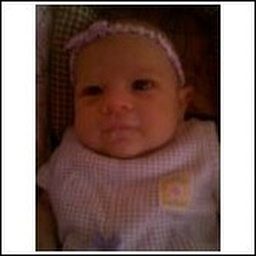
Emily sitting in her car seat